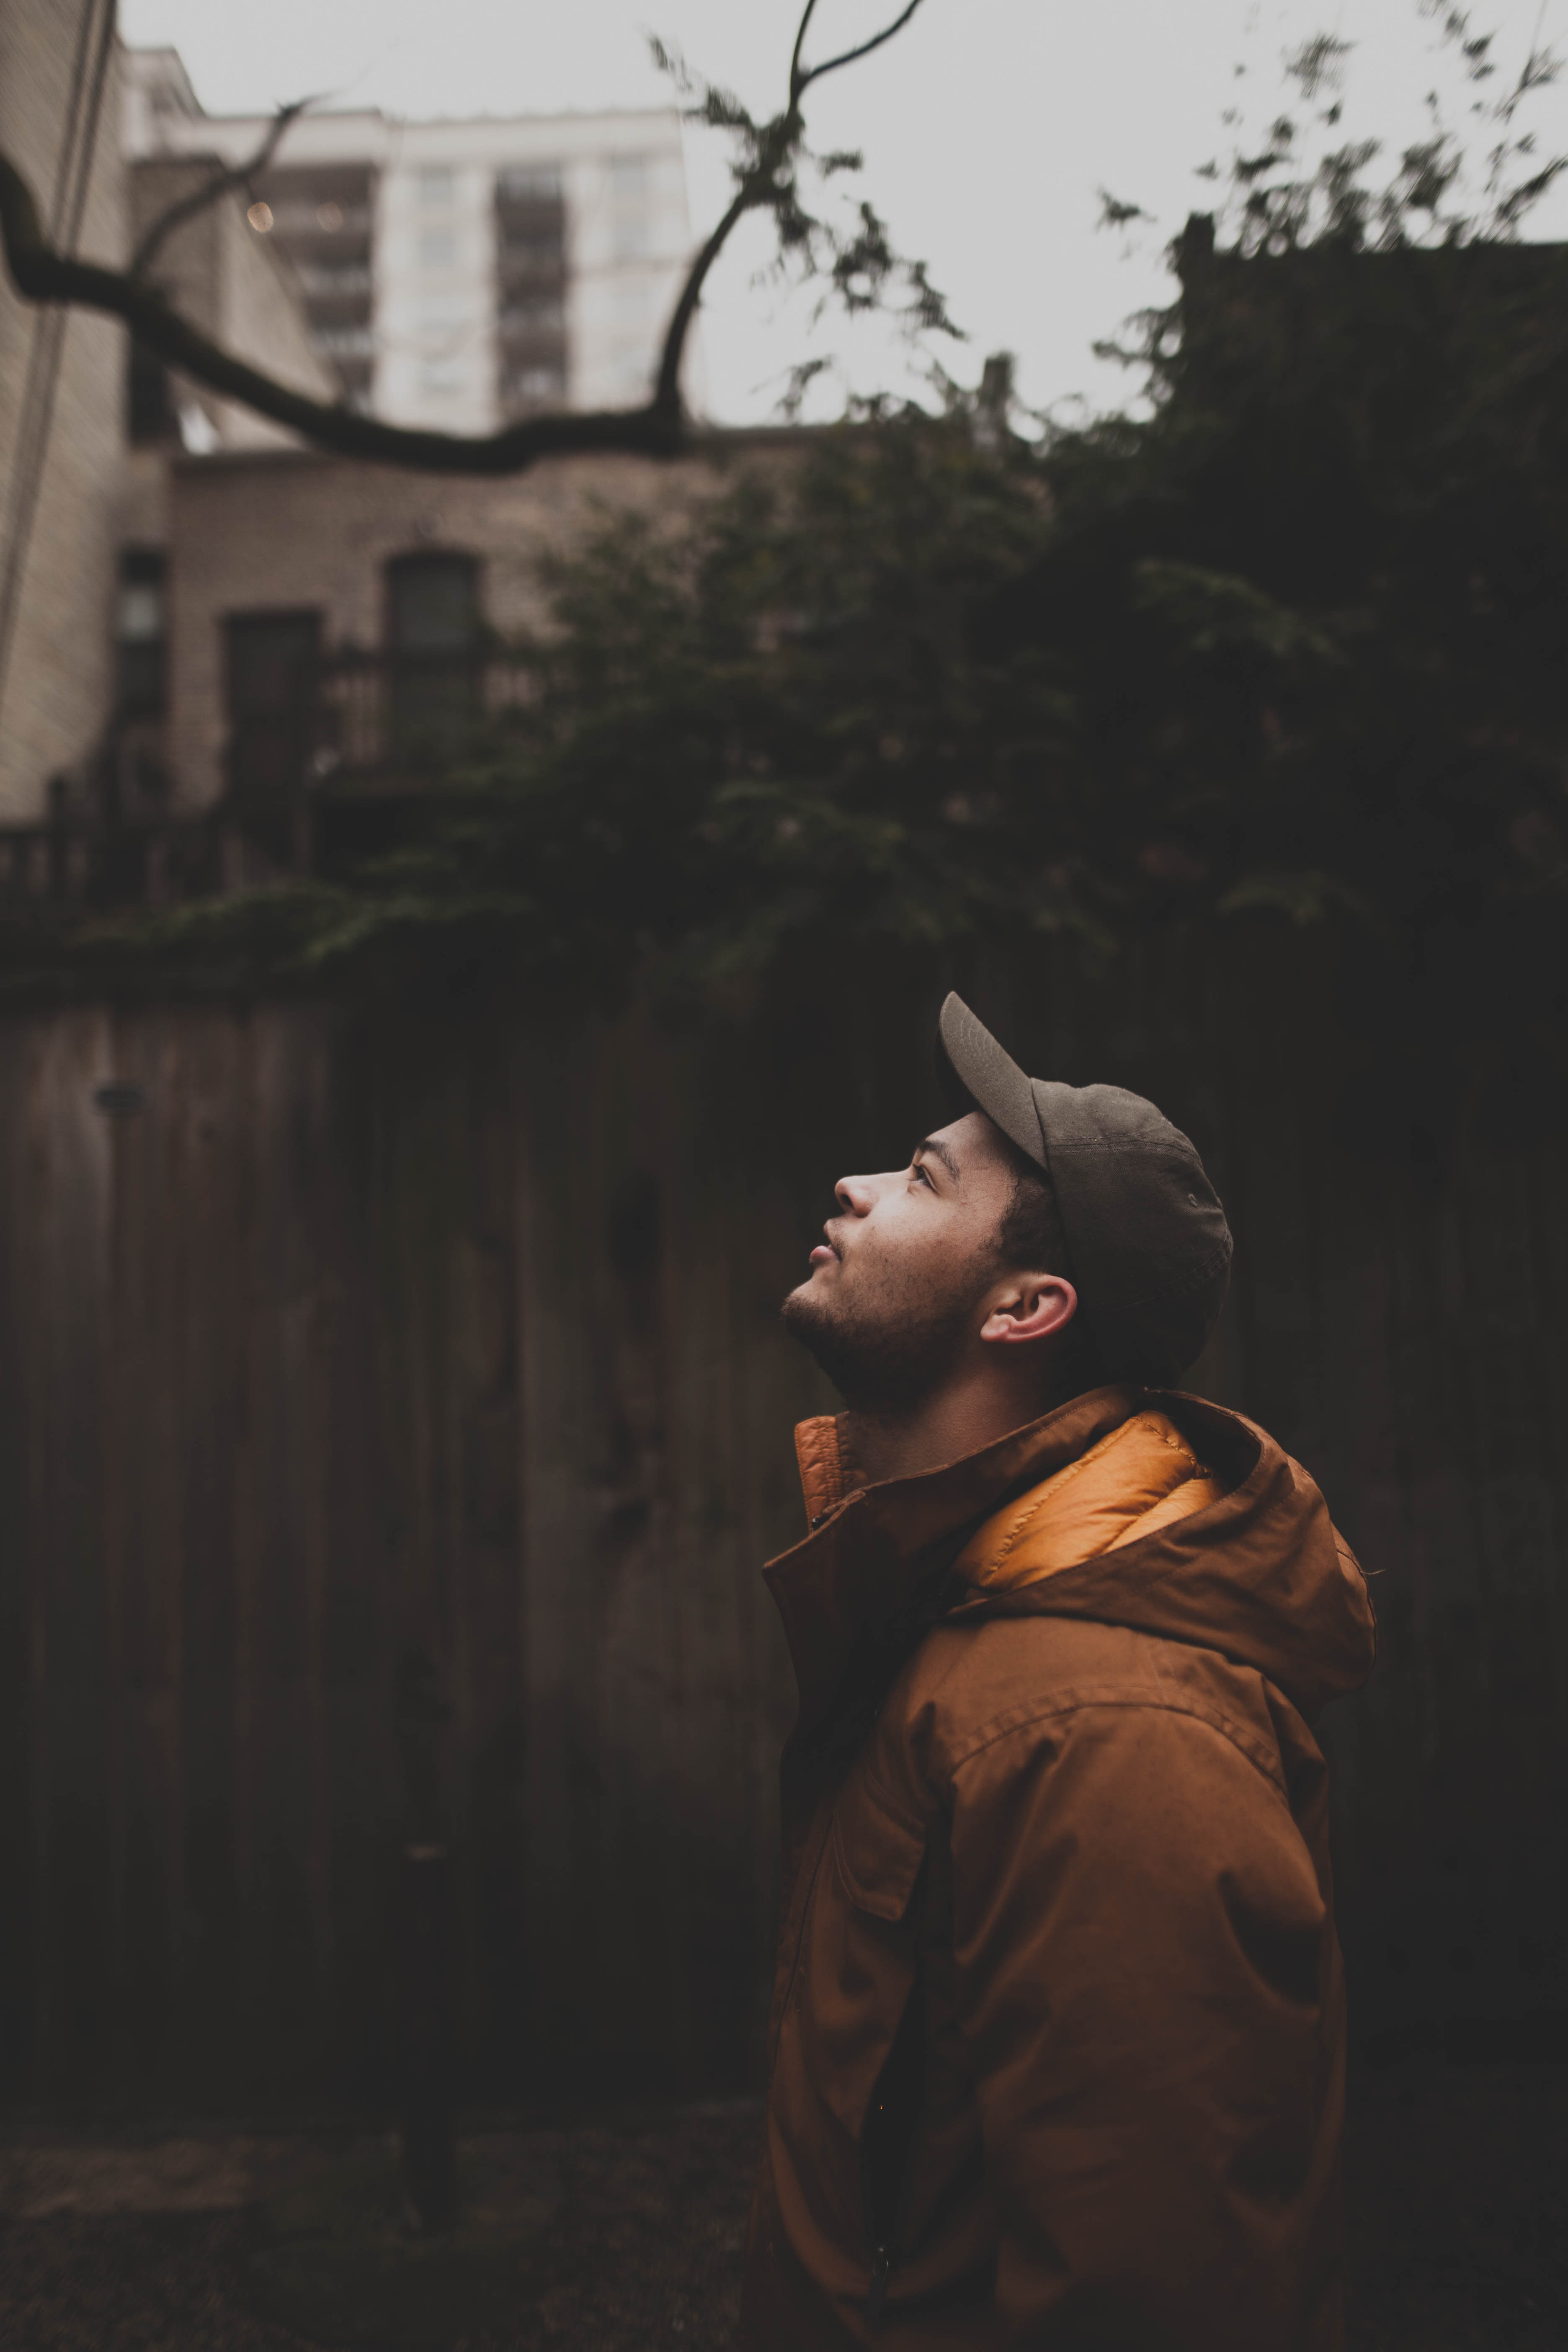
portrait, darkness, temple, photograph, image, emotion, human positions